Lillian Shattuck

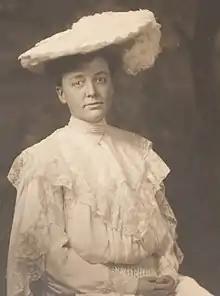
Lillian Shattuck

Lillian Shattuck (1857–1940) was an early American violinist. A student of Julius Eichberg in Boston, in the late 1880s she established a string quartet consisting only of women, the first of its kind in the United States. The other members of the quartet were Lillian Chandler, violin, Leslie Launder, cello and Abbie Shepardson, viola.